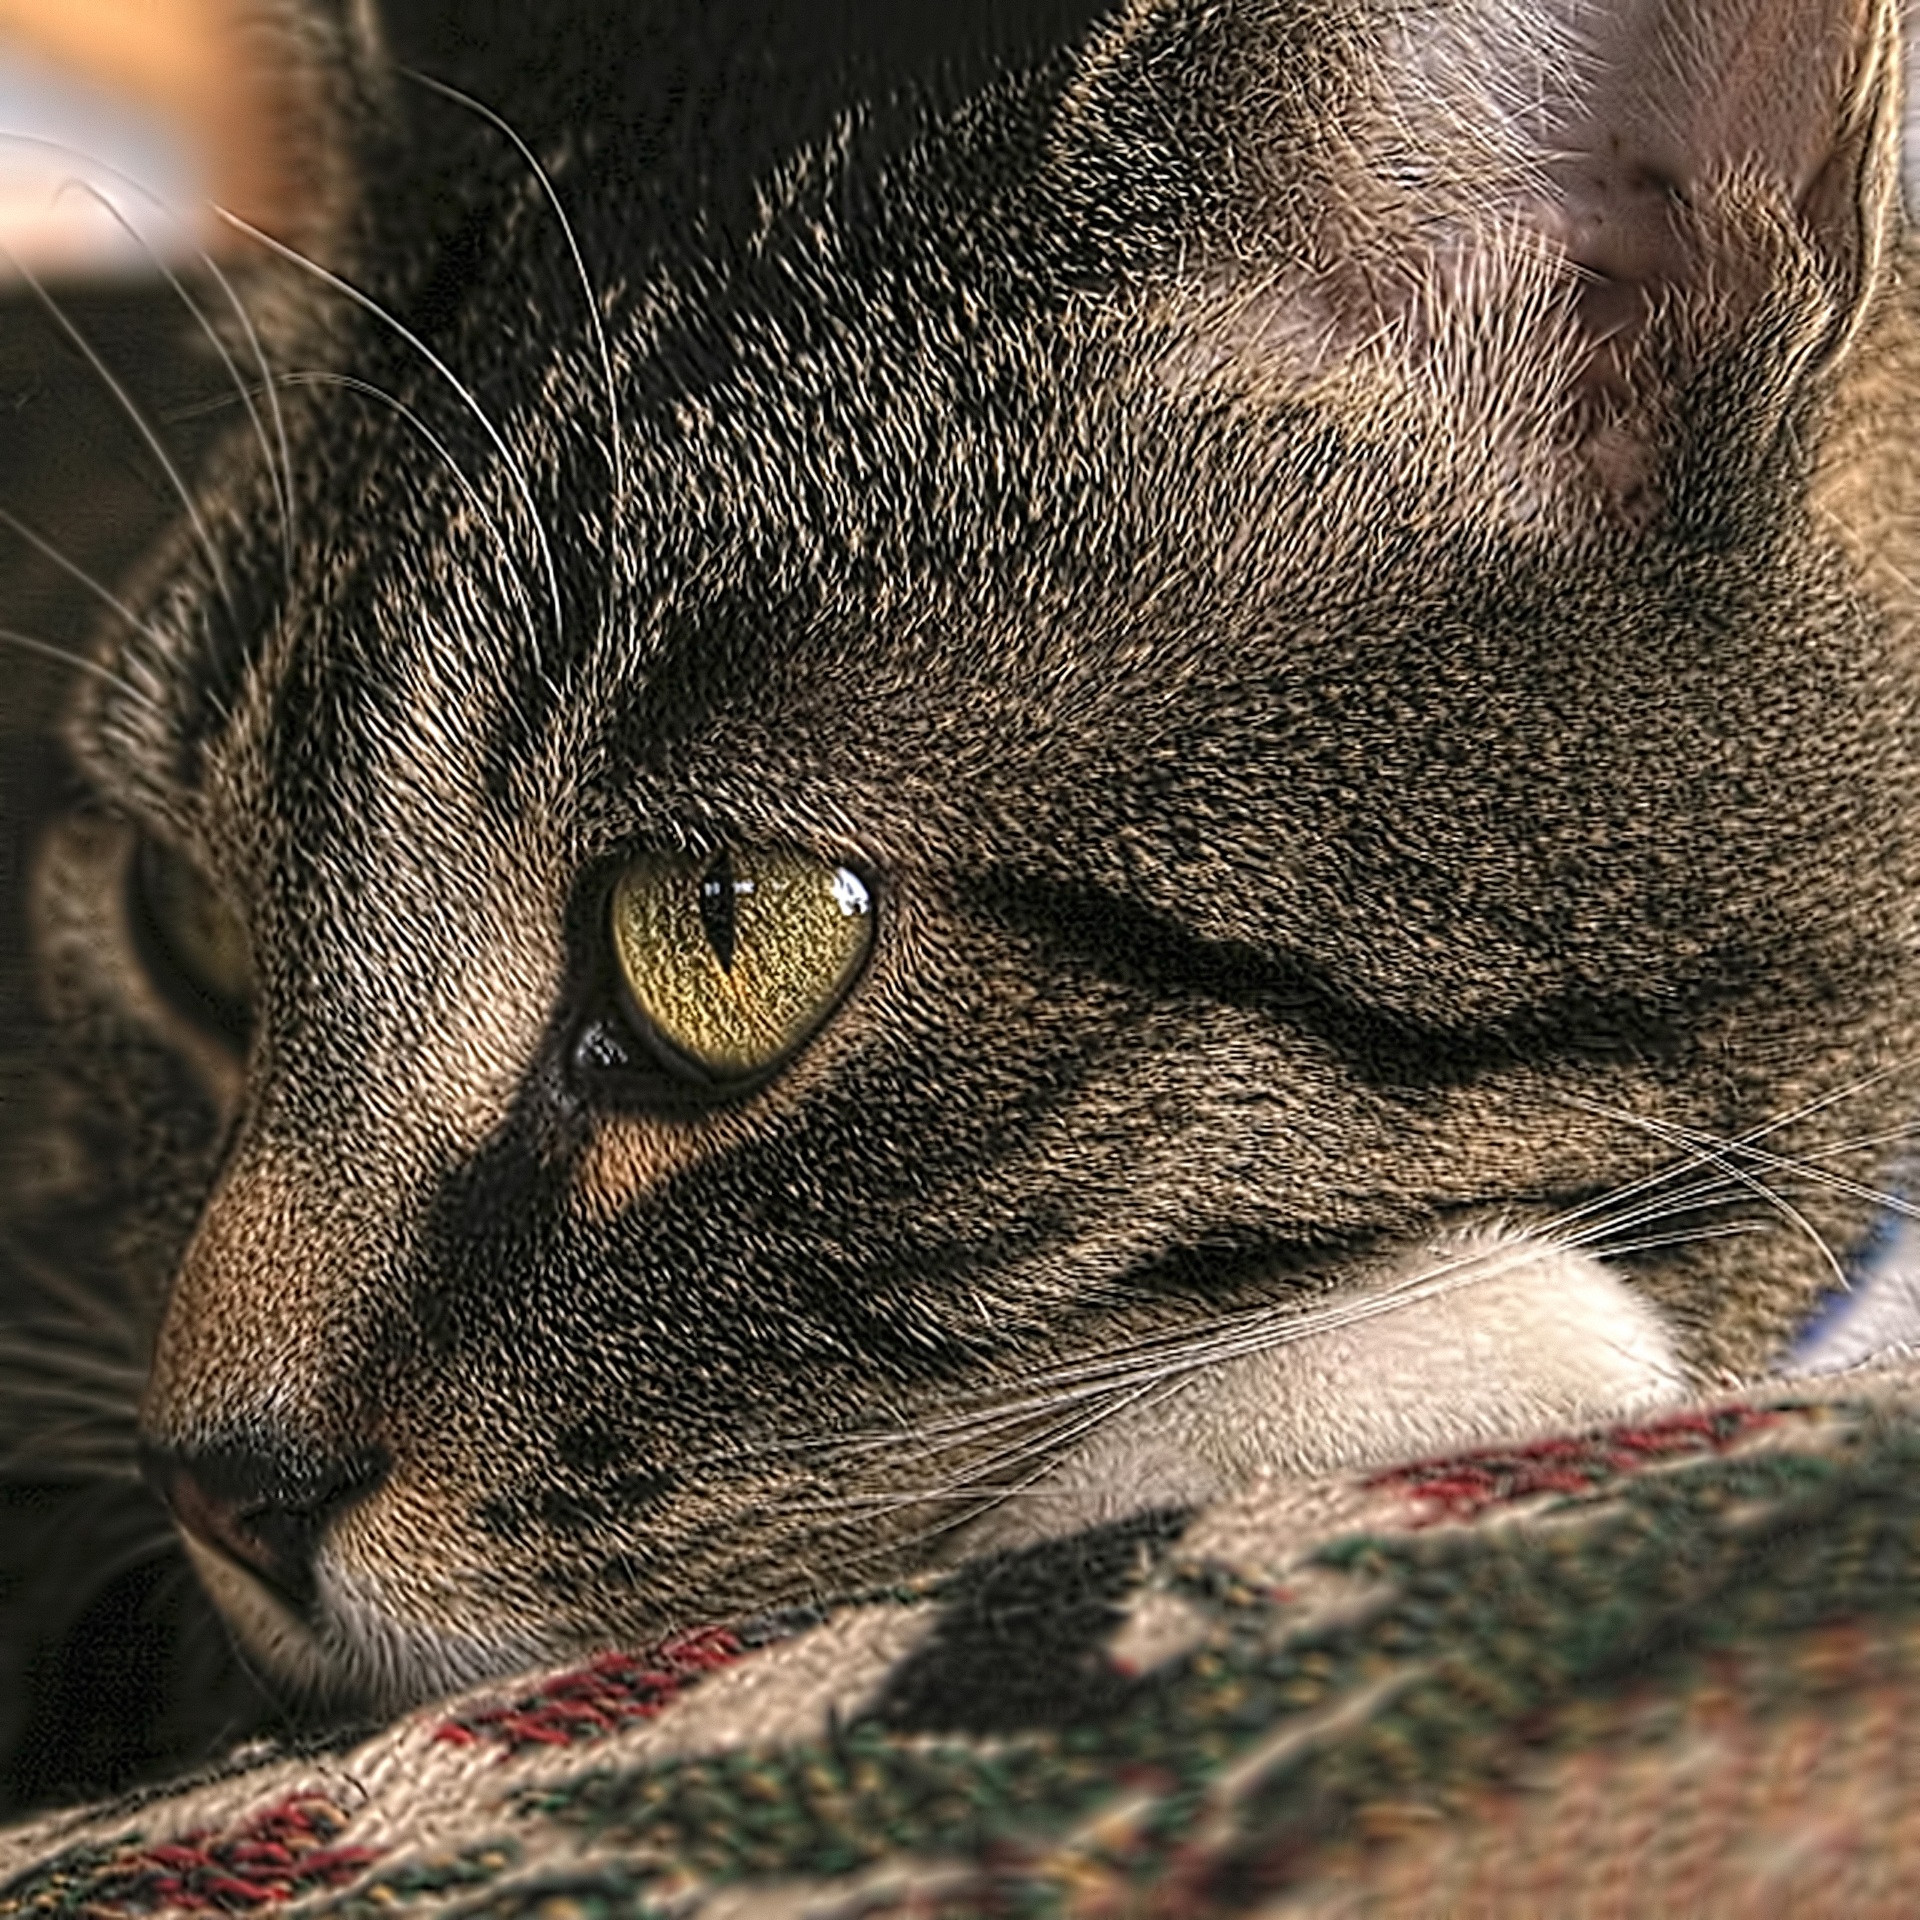
pet, cat, brown, mammal, fauna, close up, laying, nose, whiskers, snout, eye, vertebrate, adorable, puma, tabby cat, european shorthair, wild cat, mackeral, small to medium sized cats, cat like mammal